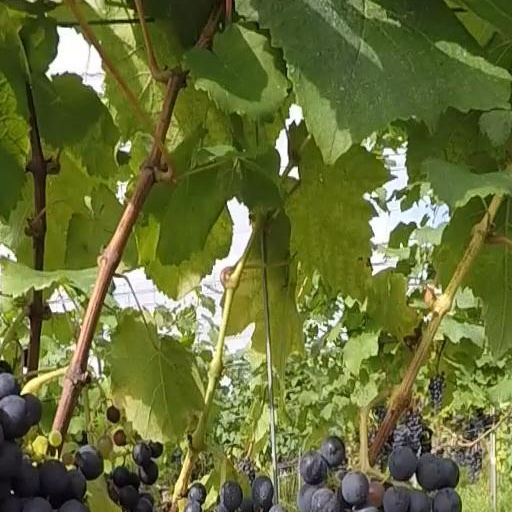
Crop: grape